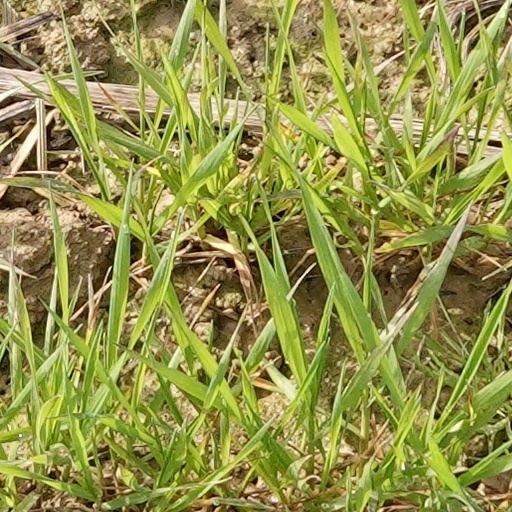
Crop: wheat